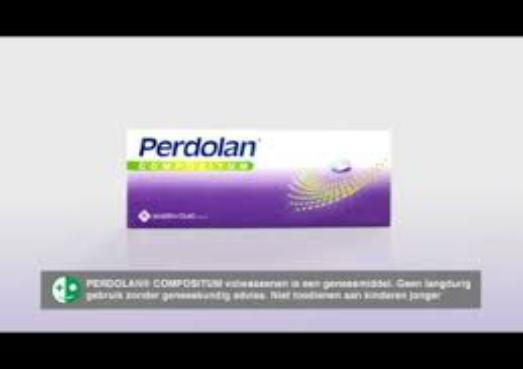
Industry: Medical